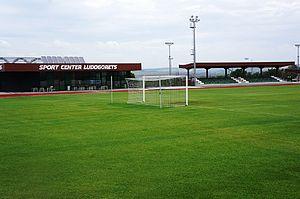
Le Profesionalen Futbolen Klub Ludogorets 1945 Razgrad, plus couramment abrégé en Ludogorets, est un club bulgare de football fondé en 1945 et basé dans la ville de Razgrad.